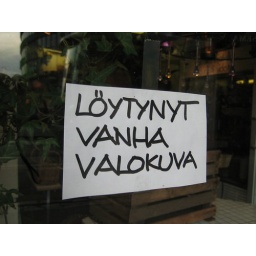
Spotted this note at the window of a flower shop in Hakaniemi, definitely makes ones imagination fly